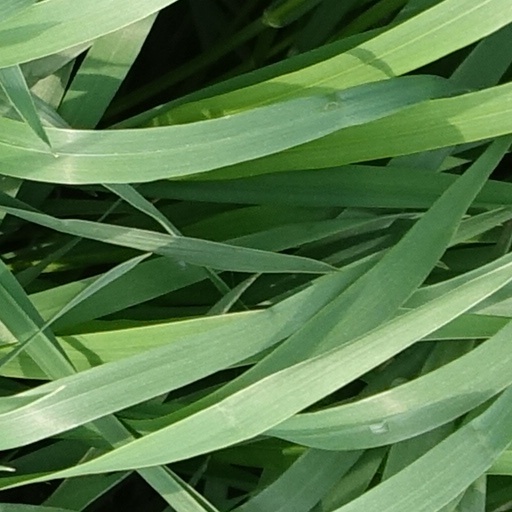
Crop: wheat